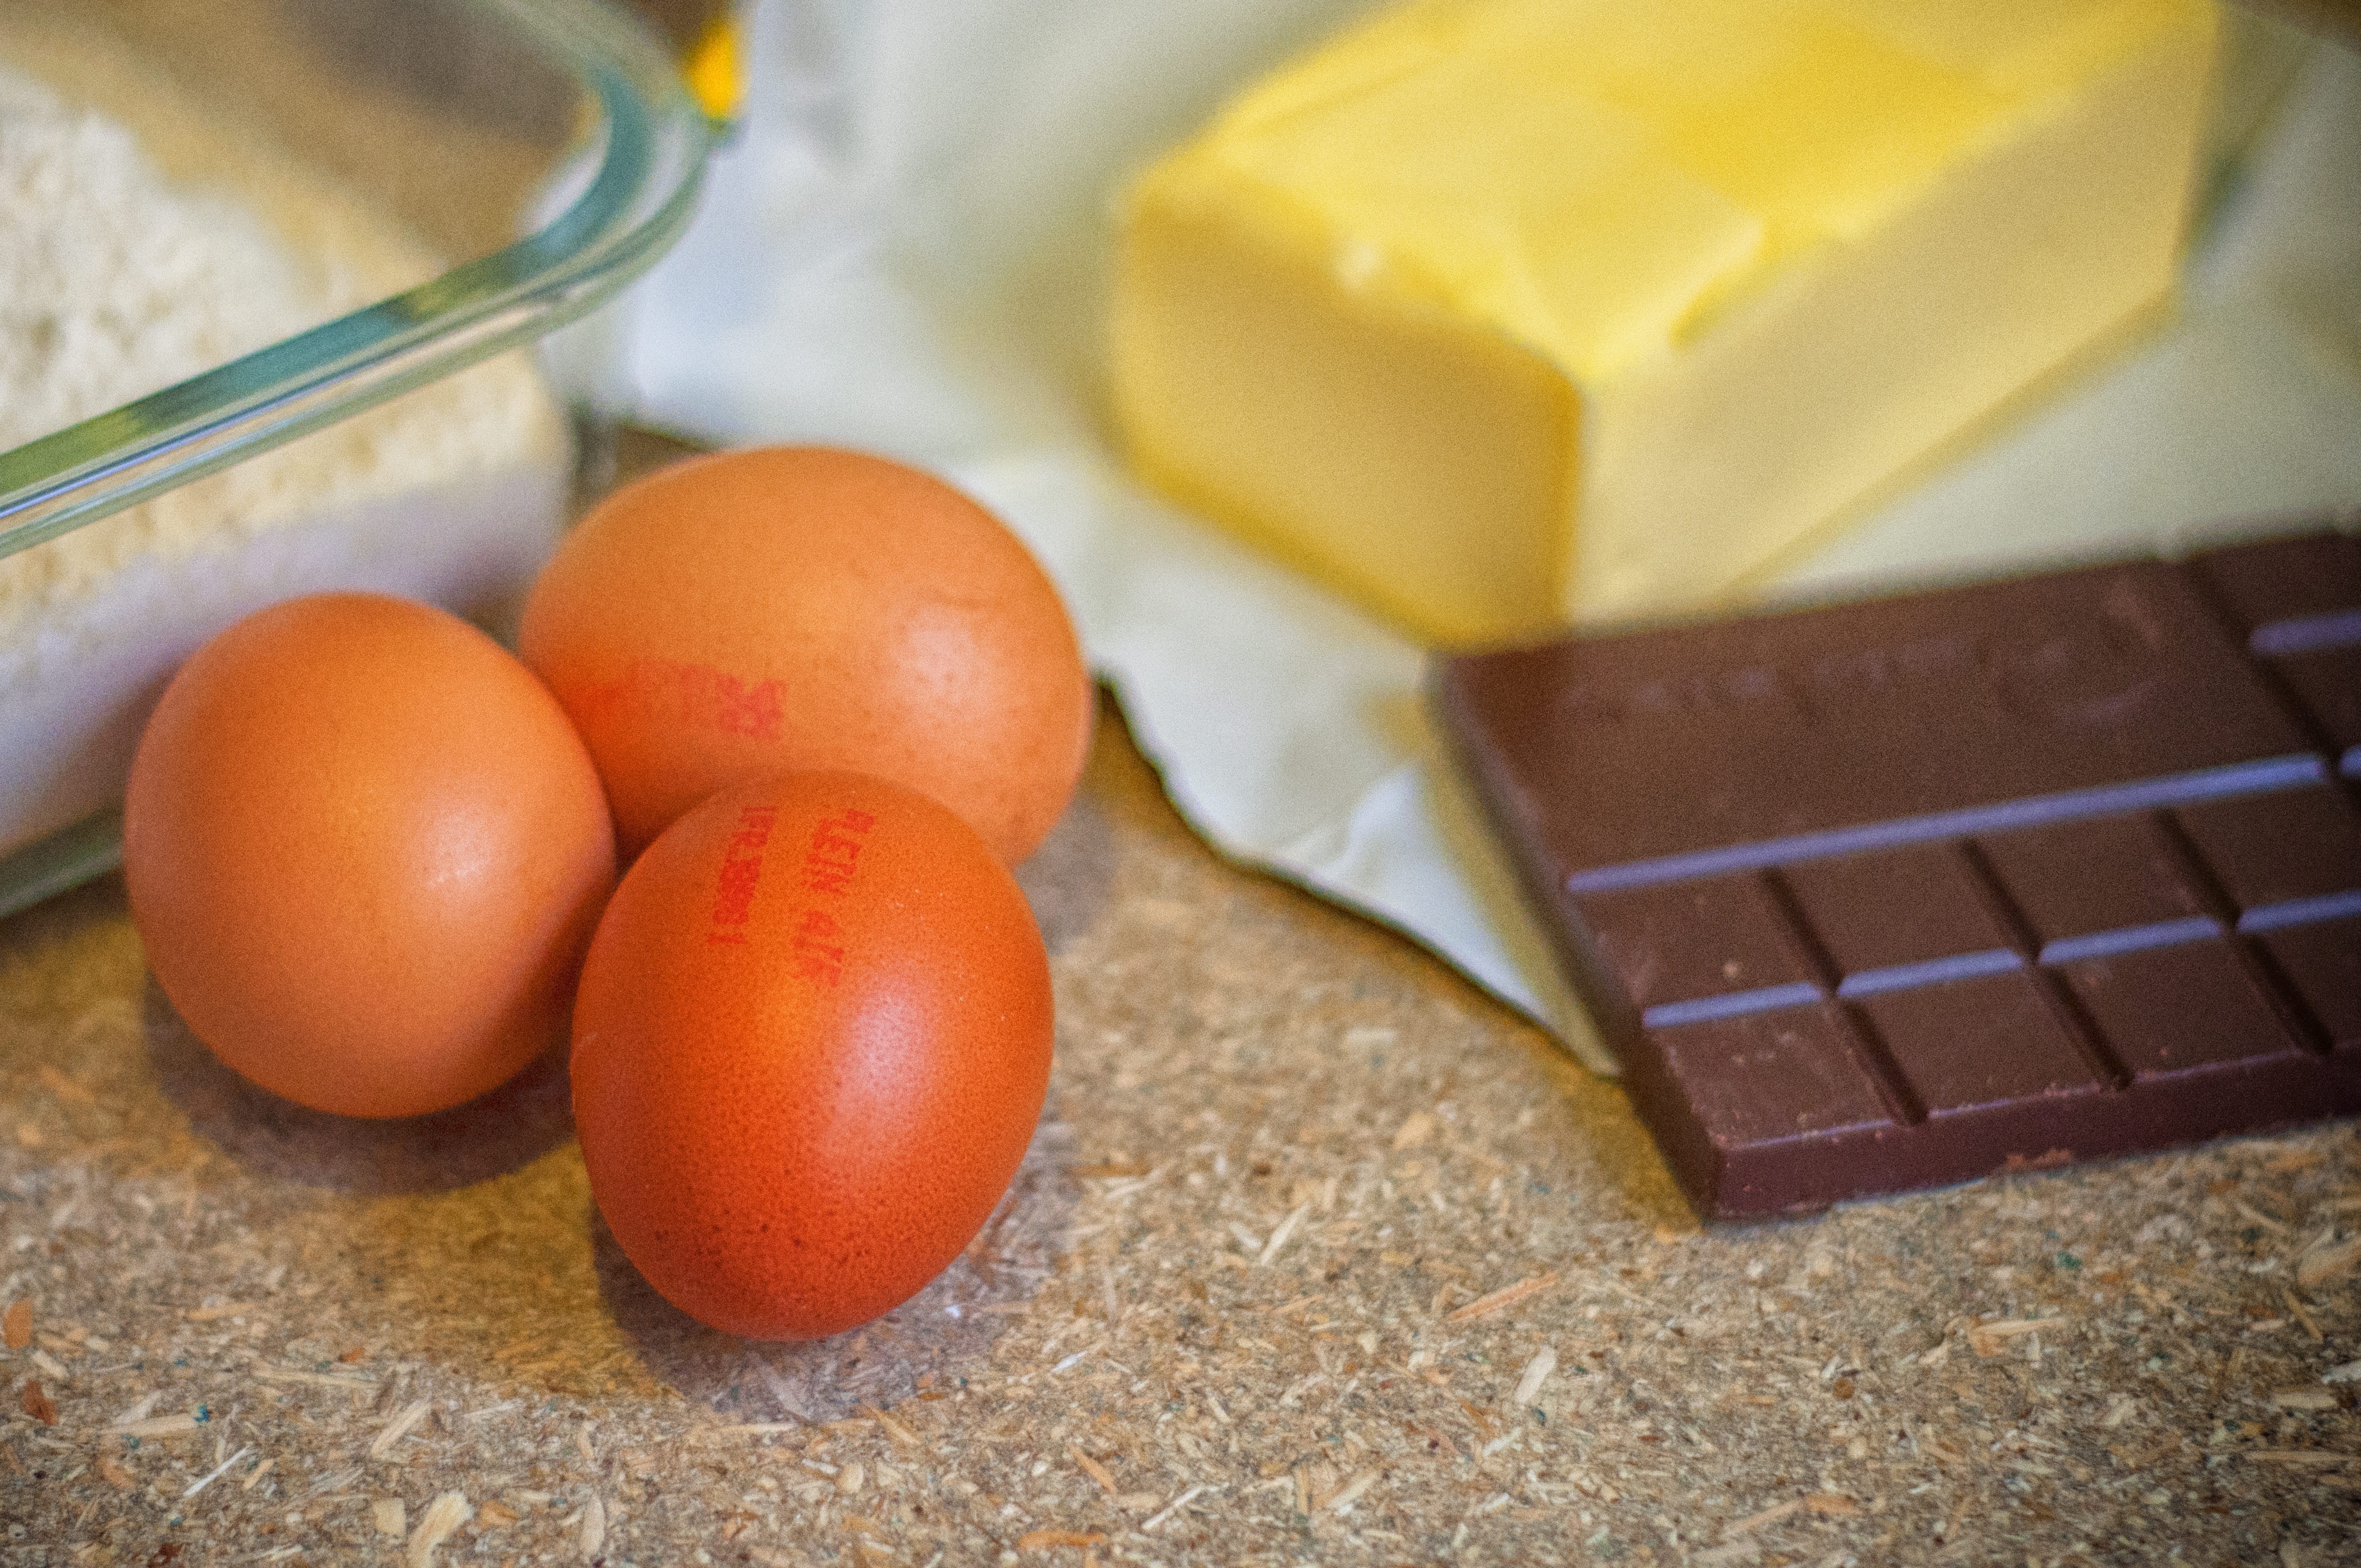
dish, meal, food, produce, kitchen, breakfast, chocolate, dessert, eat, cake, pastry, cook, butter, eggs, flour, bolangerie